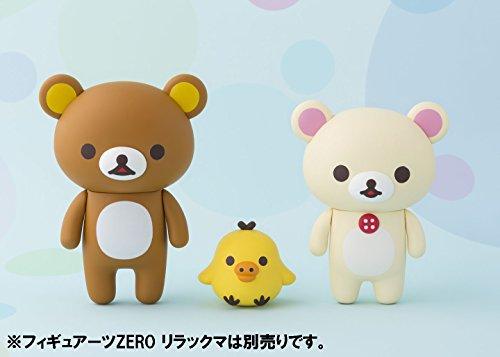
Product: TAMASHII NATIONS Bandai Figuartszero Korilakkuma Rilakkuma Statue Action Figure
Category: Toys & Games | Toy Figures & Playsets | Action Figures
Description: The 80mm korilakkuma figure includes one set of optional expression parts.
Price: $32.99
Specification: ProductDimensions:3x3x6inches|ItemWeight:4.2ounces|ShippingWeight:7.8ounces(Viewshippingratesandpolicies)|DomesticShipping:ItemcanbeshippedwithinU.S.|InternationalShipping:ThisitemcanbeshippedtoselectcountriesoutsideoftheU.S.LearnMore|ASIN:B06XXX2J15|Itemmodelnumber:BAN15851|Manufacturerrecommendedage:15yearsandup